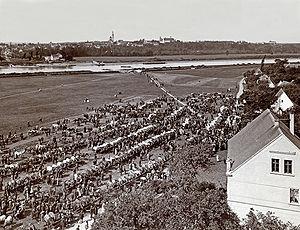
Vue partielle du marché aux chevaux de Lorenzkirch, sur la commune de Zeithain, en Saxe (Allemagne). Photo prise depuis le clocher de l'église de Lorenzkirch to the horse market. Derrière le marché, l'Elbe et la ville de Strehla sont visibles.